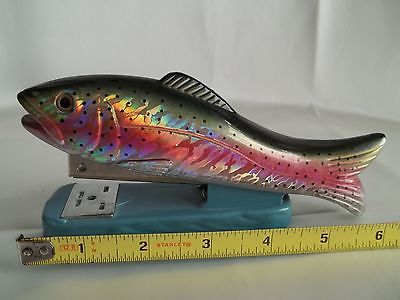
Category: stapler